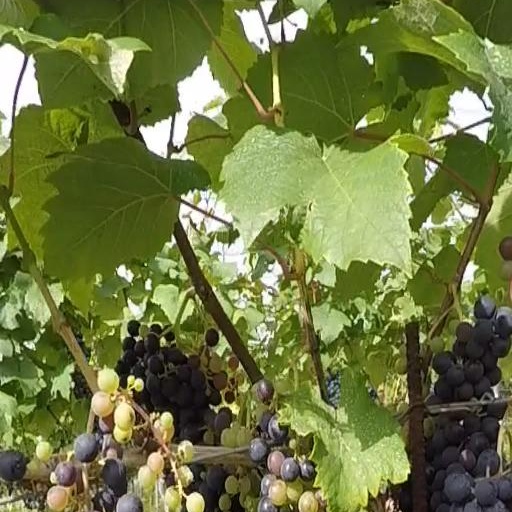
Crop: grape